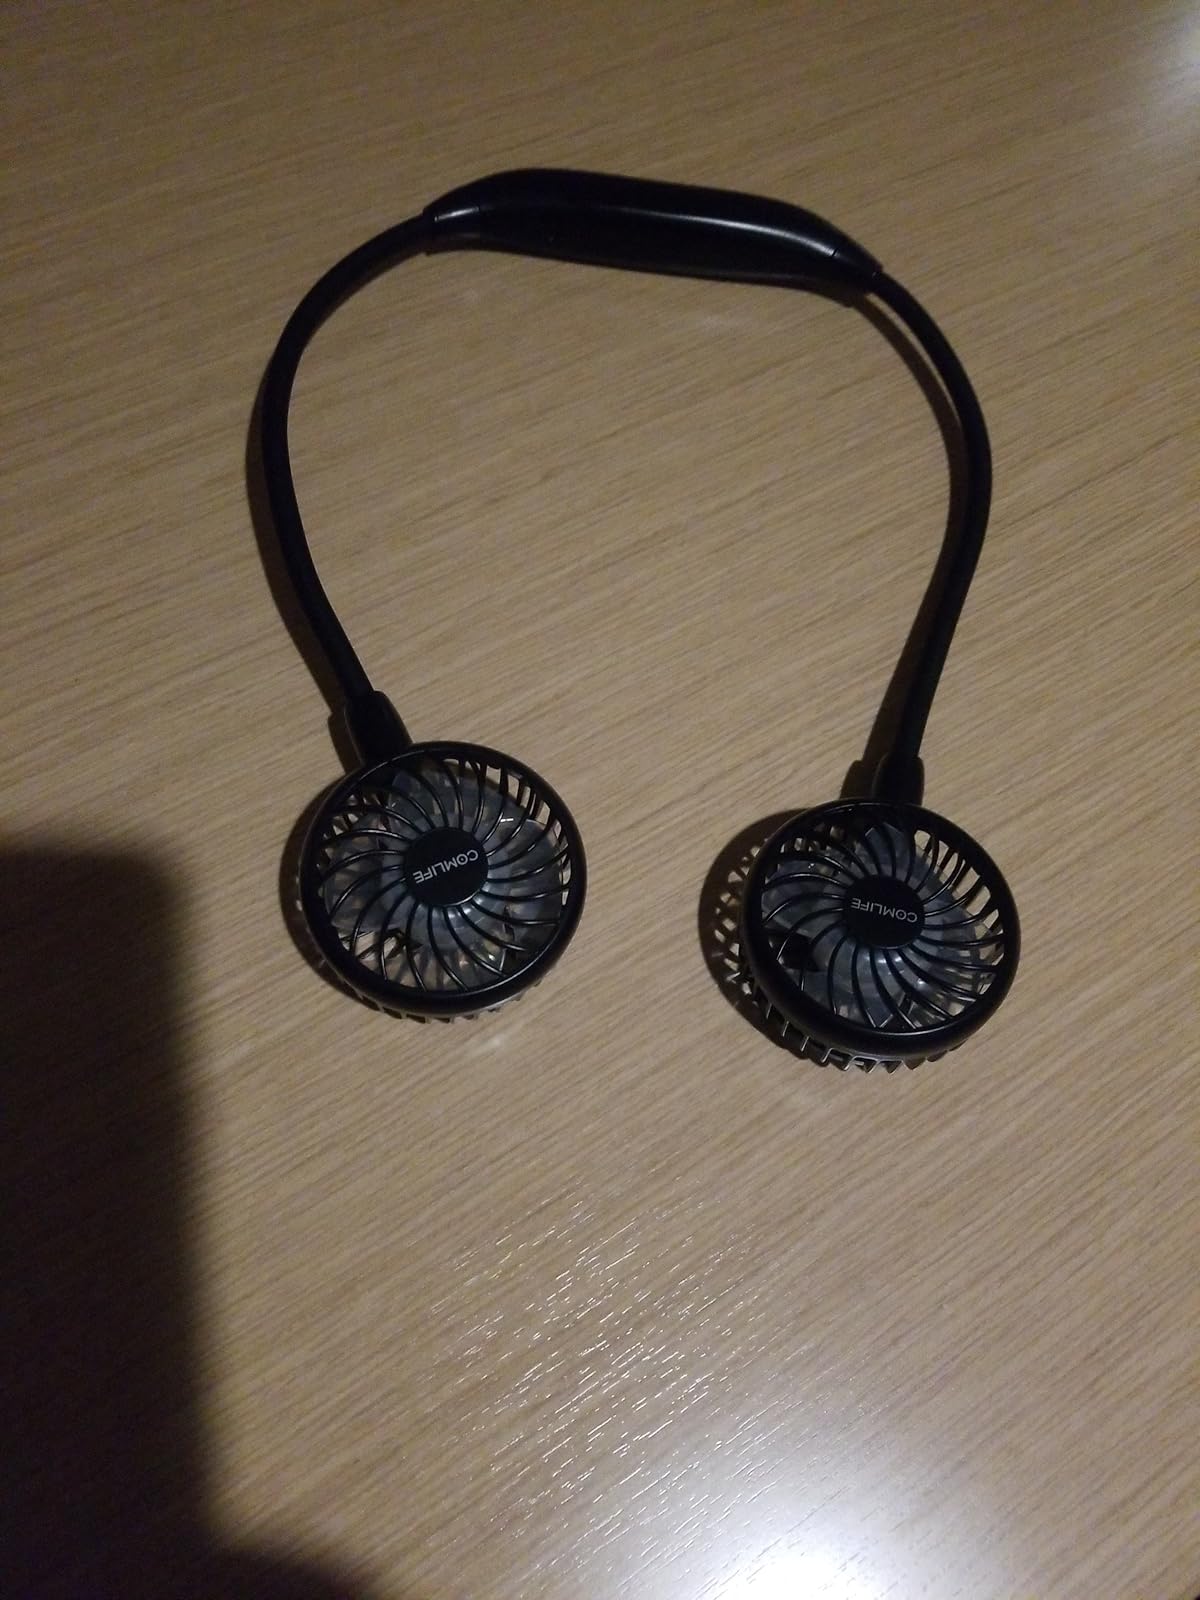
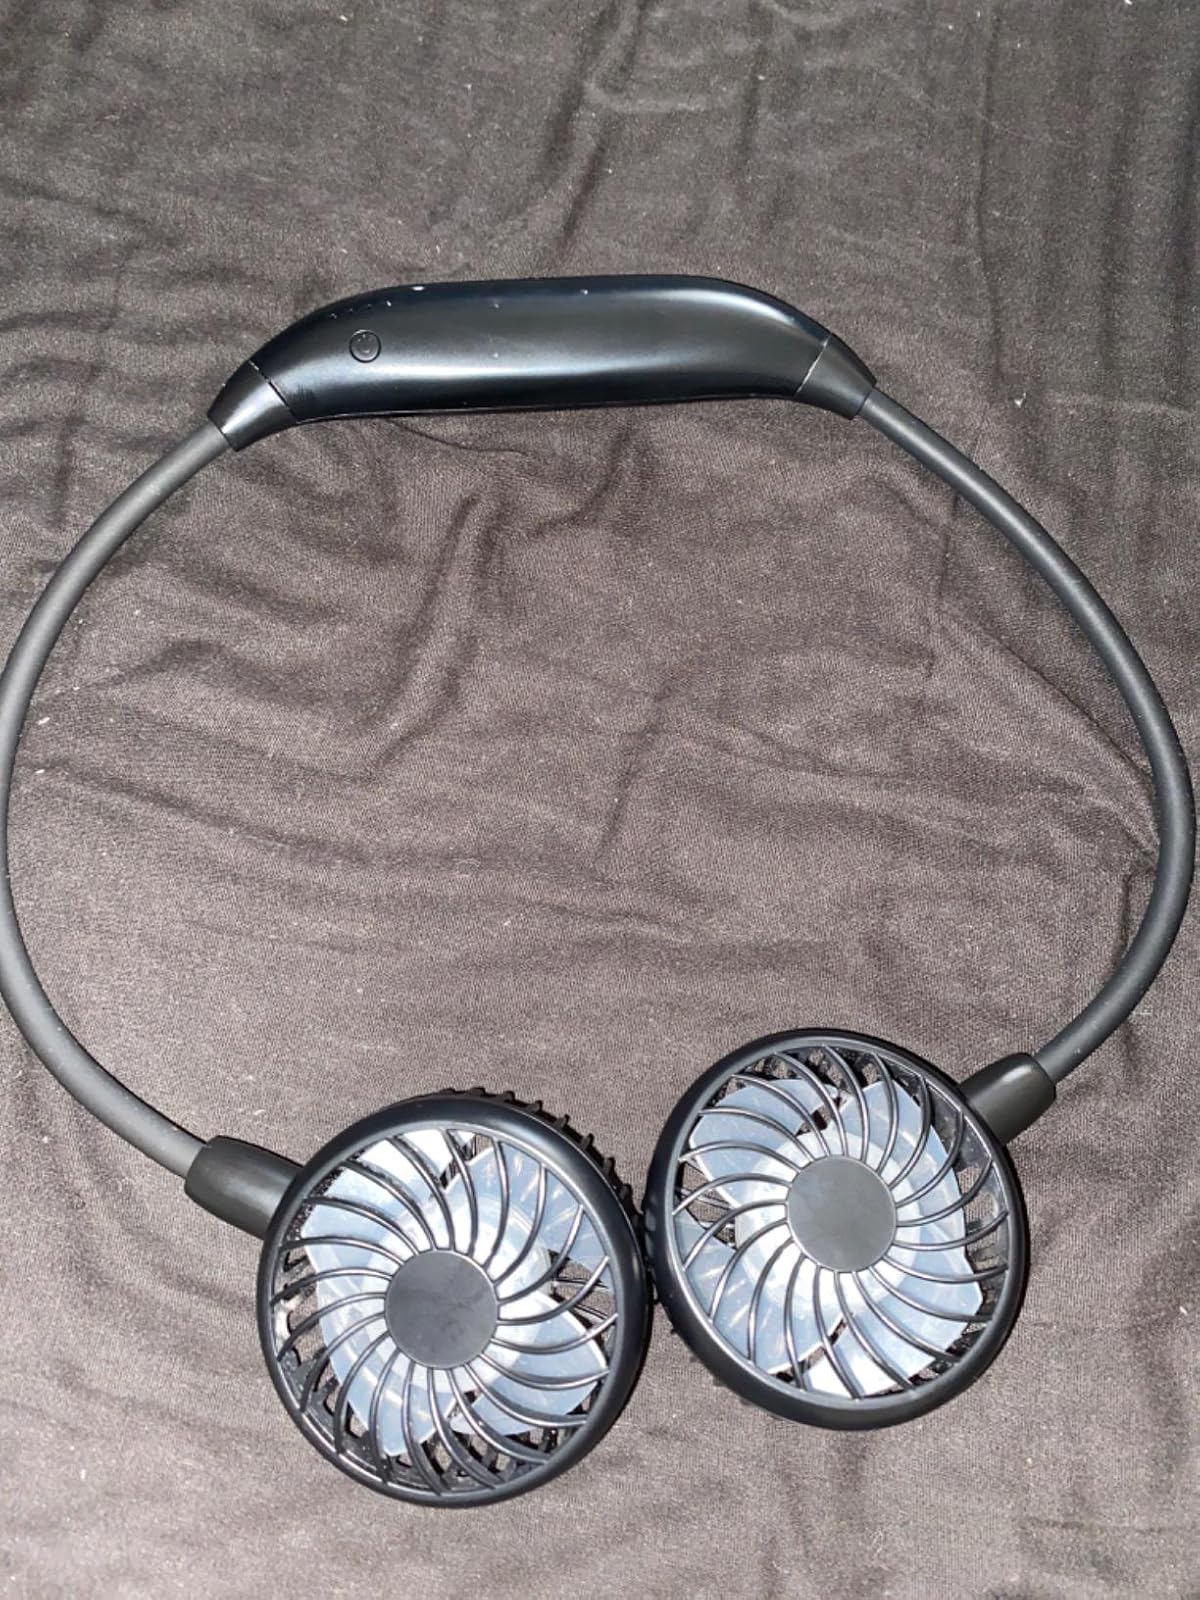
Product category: fan
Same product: yes